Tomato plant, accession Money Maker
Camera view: bottom (45 deg); turntable rotation: 210 degrees
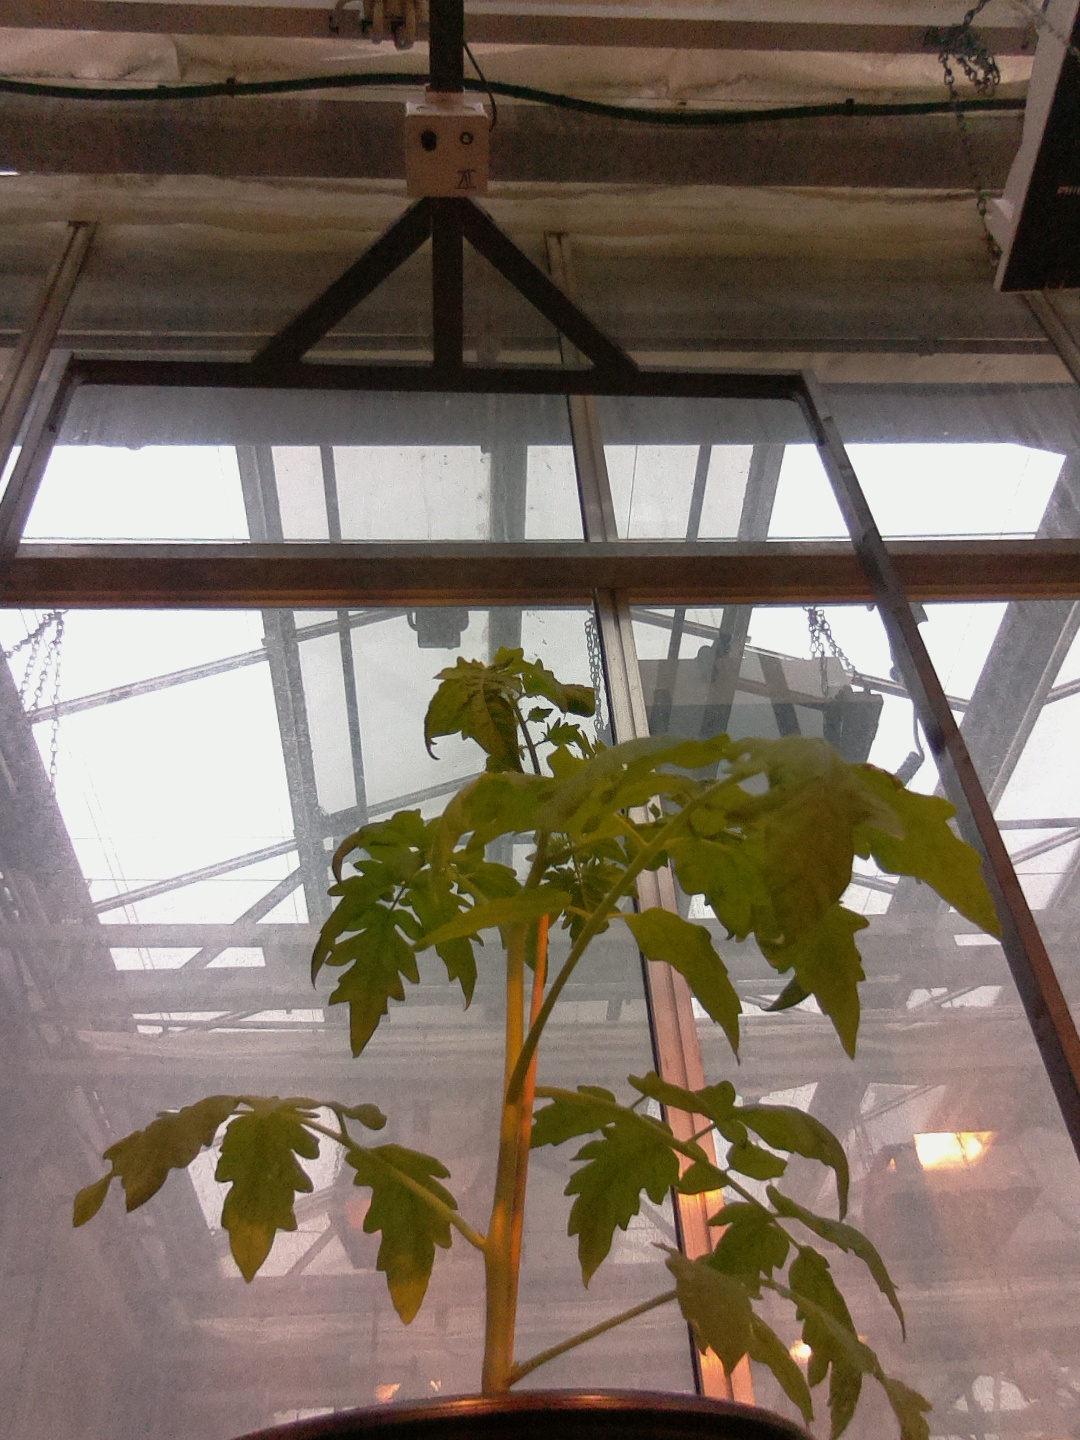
BBCH growth stage 14: 8 of true leaves visible